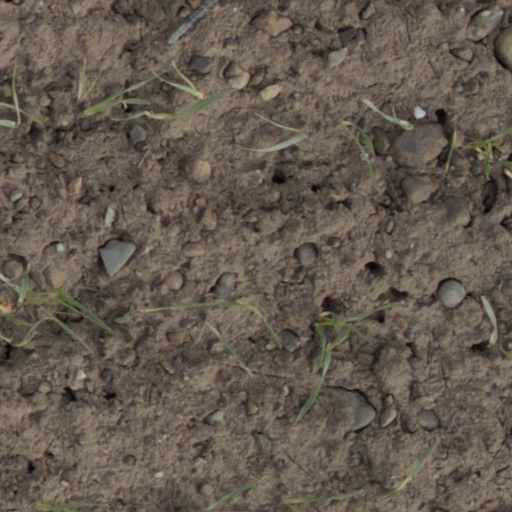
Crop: wheat